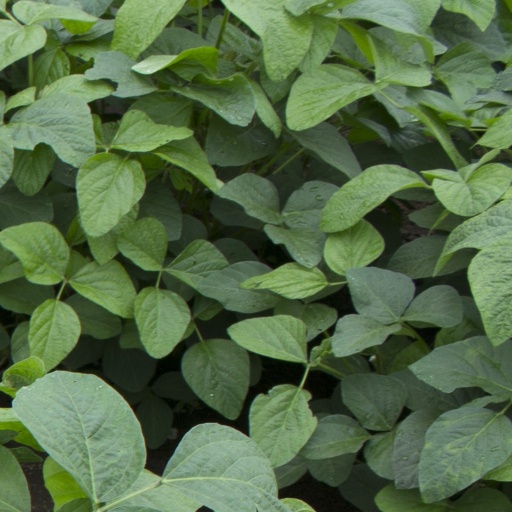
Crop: soybean